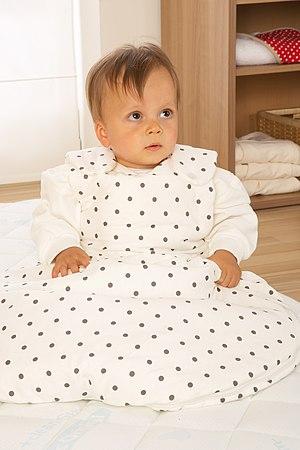
Une turbulette, également appelée gigoteuse ou douillette, est un vêtement pour bébé qui est porté pour dormir, et qui laisse découverts les bras et la tête.